A. Armstrong Farm

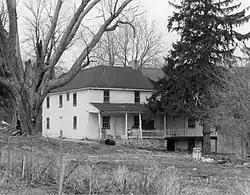

The A. Armstrong Farm was a historic farm located at Hockessin, New Castle County, Delaware. The property included two contributing buildings. They were a log house with a stone addition added in the 1830s, and a frame tri-level stone and frame barn (c. 1830s). The stuccoed log section was three bays wide, and it had a two-story, two bay stone wing. The farm house and barn were demolished before 2002.